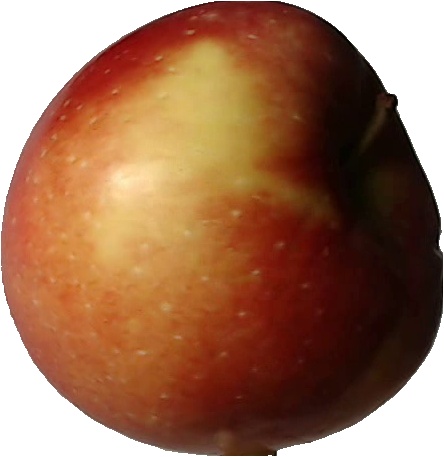
Label: apple_braeburn_1